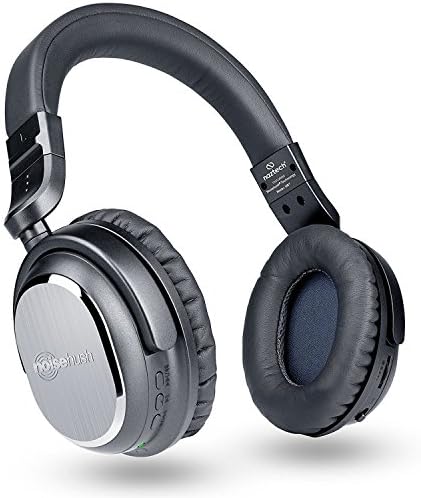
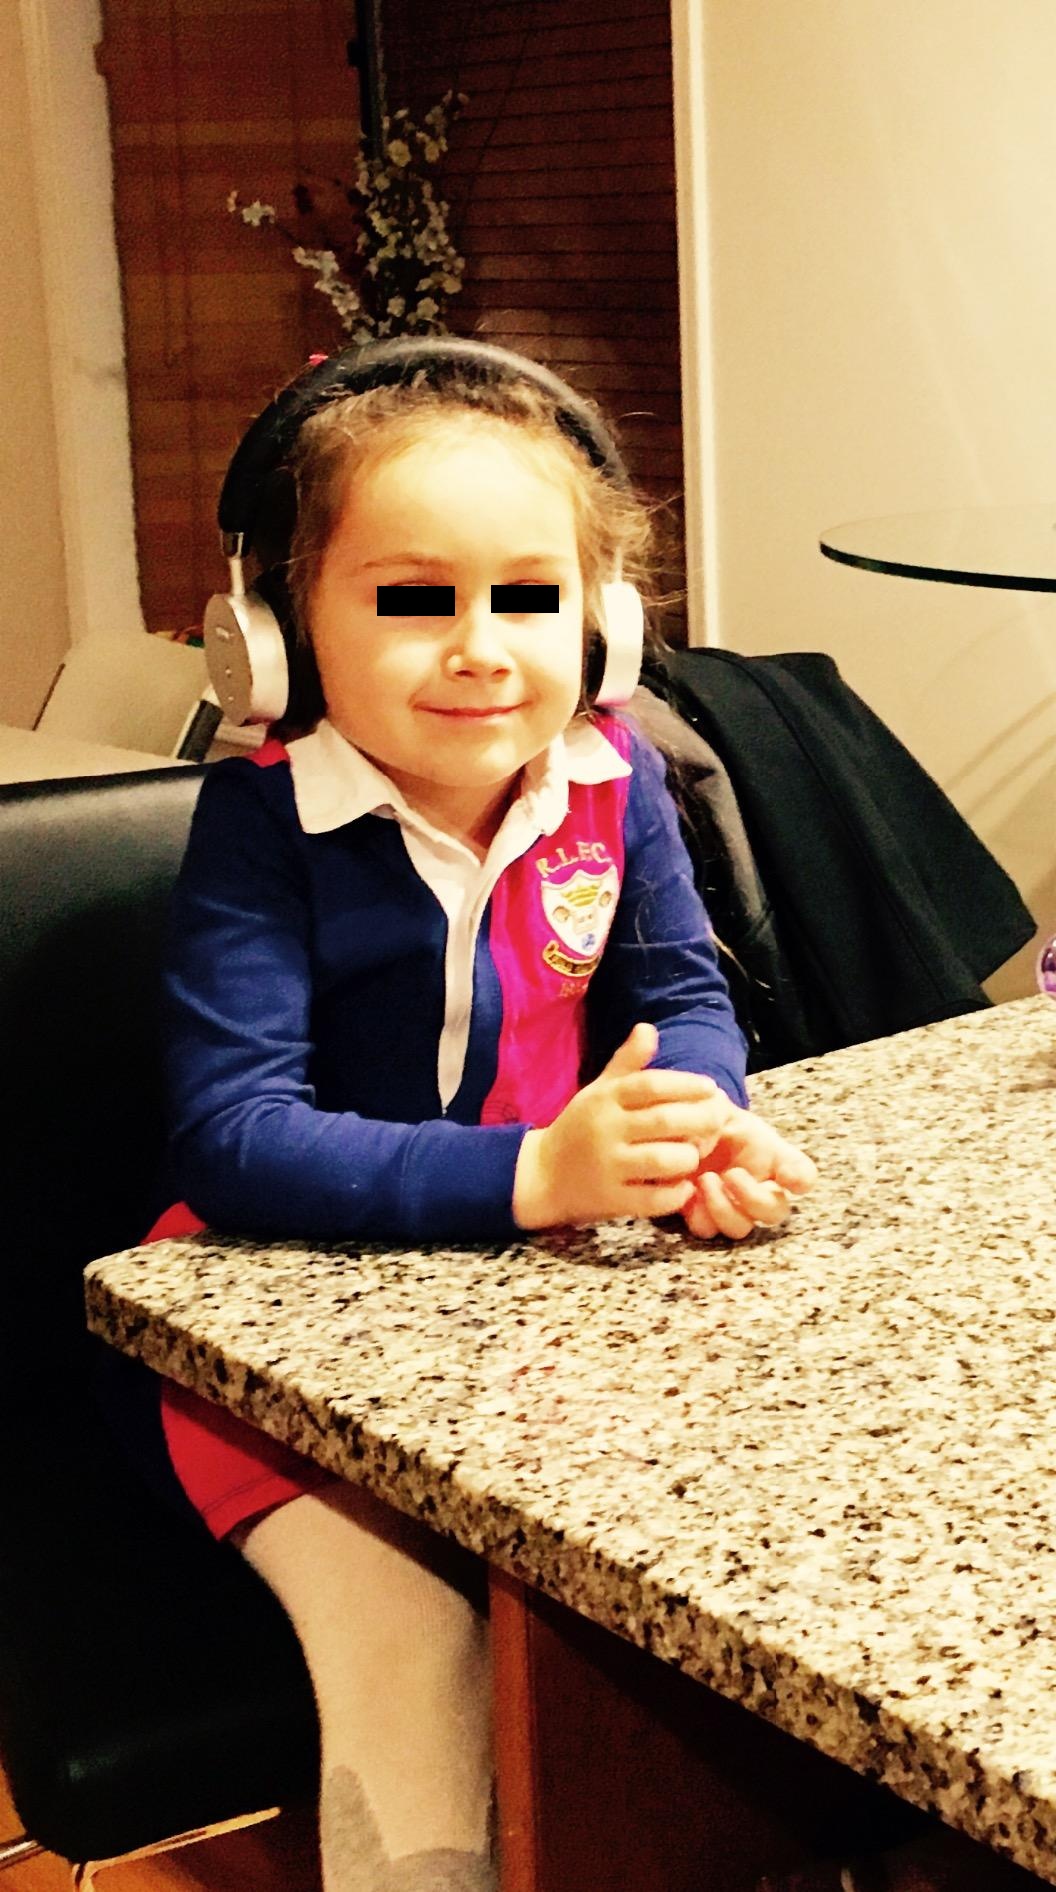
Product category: headphones
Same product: no